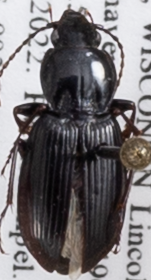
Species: Pterostichus mutus
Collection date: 2022-07-05
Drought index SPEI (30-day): -1.45
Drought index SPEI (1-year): -0.024
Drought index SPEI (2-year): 0.142